Giulio Monteverde

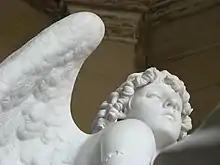
Angel, Madrid

Two of his angel statues are among the most copied in the world of funerary art; the angel in Staglieno Cemetery known as the Angelo della Resurrezione ("The Resurrection Angel"), and the angel in Rome's Verano Cemetery known as the "Angel of the Night". There are three of the Resurrection Angel in the New York City area, and three of the "Angel of the Night" in the San Francisco Bay Area in California. Monteverde also created a "Resurrection Angel" for his own family tomb in Verano Cemetery in Rome.